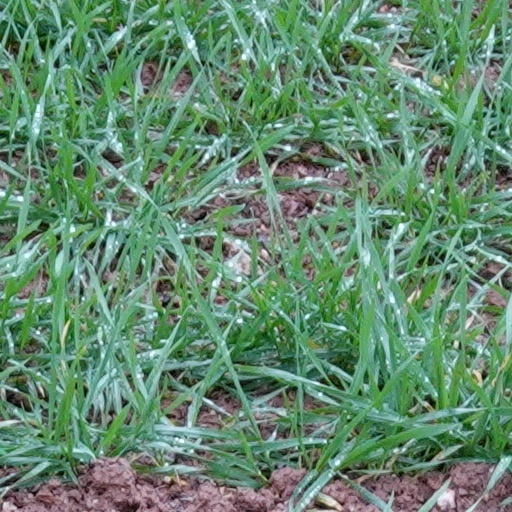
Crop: wheat